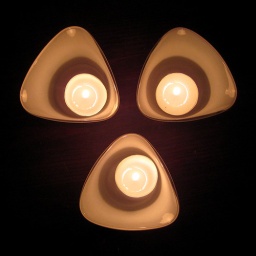
A monkey face by candellight. I'm still not sure if he's looking happy, surprised or terrified...